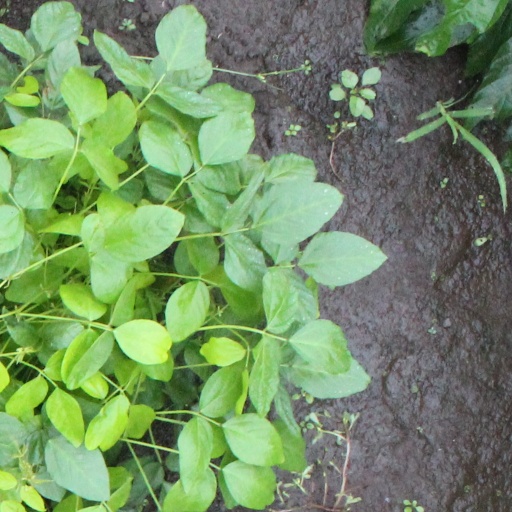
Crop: soybean